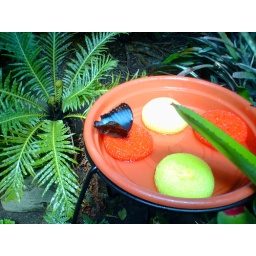
in the butterfly house